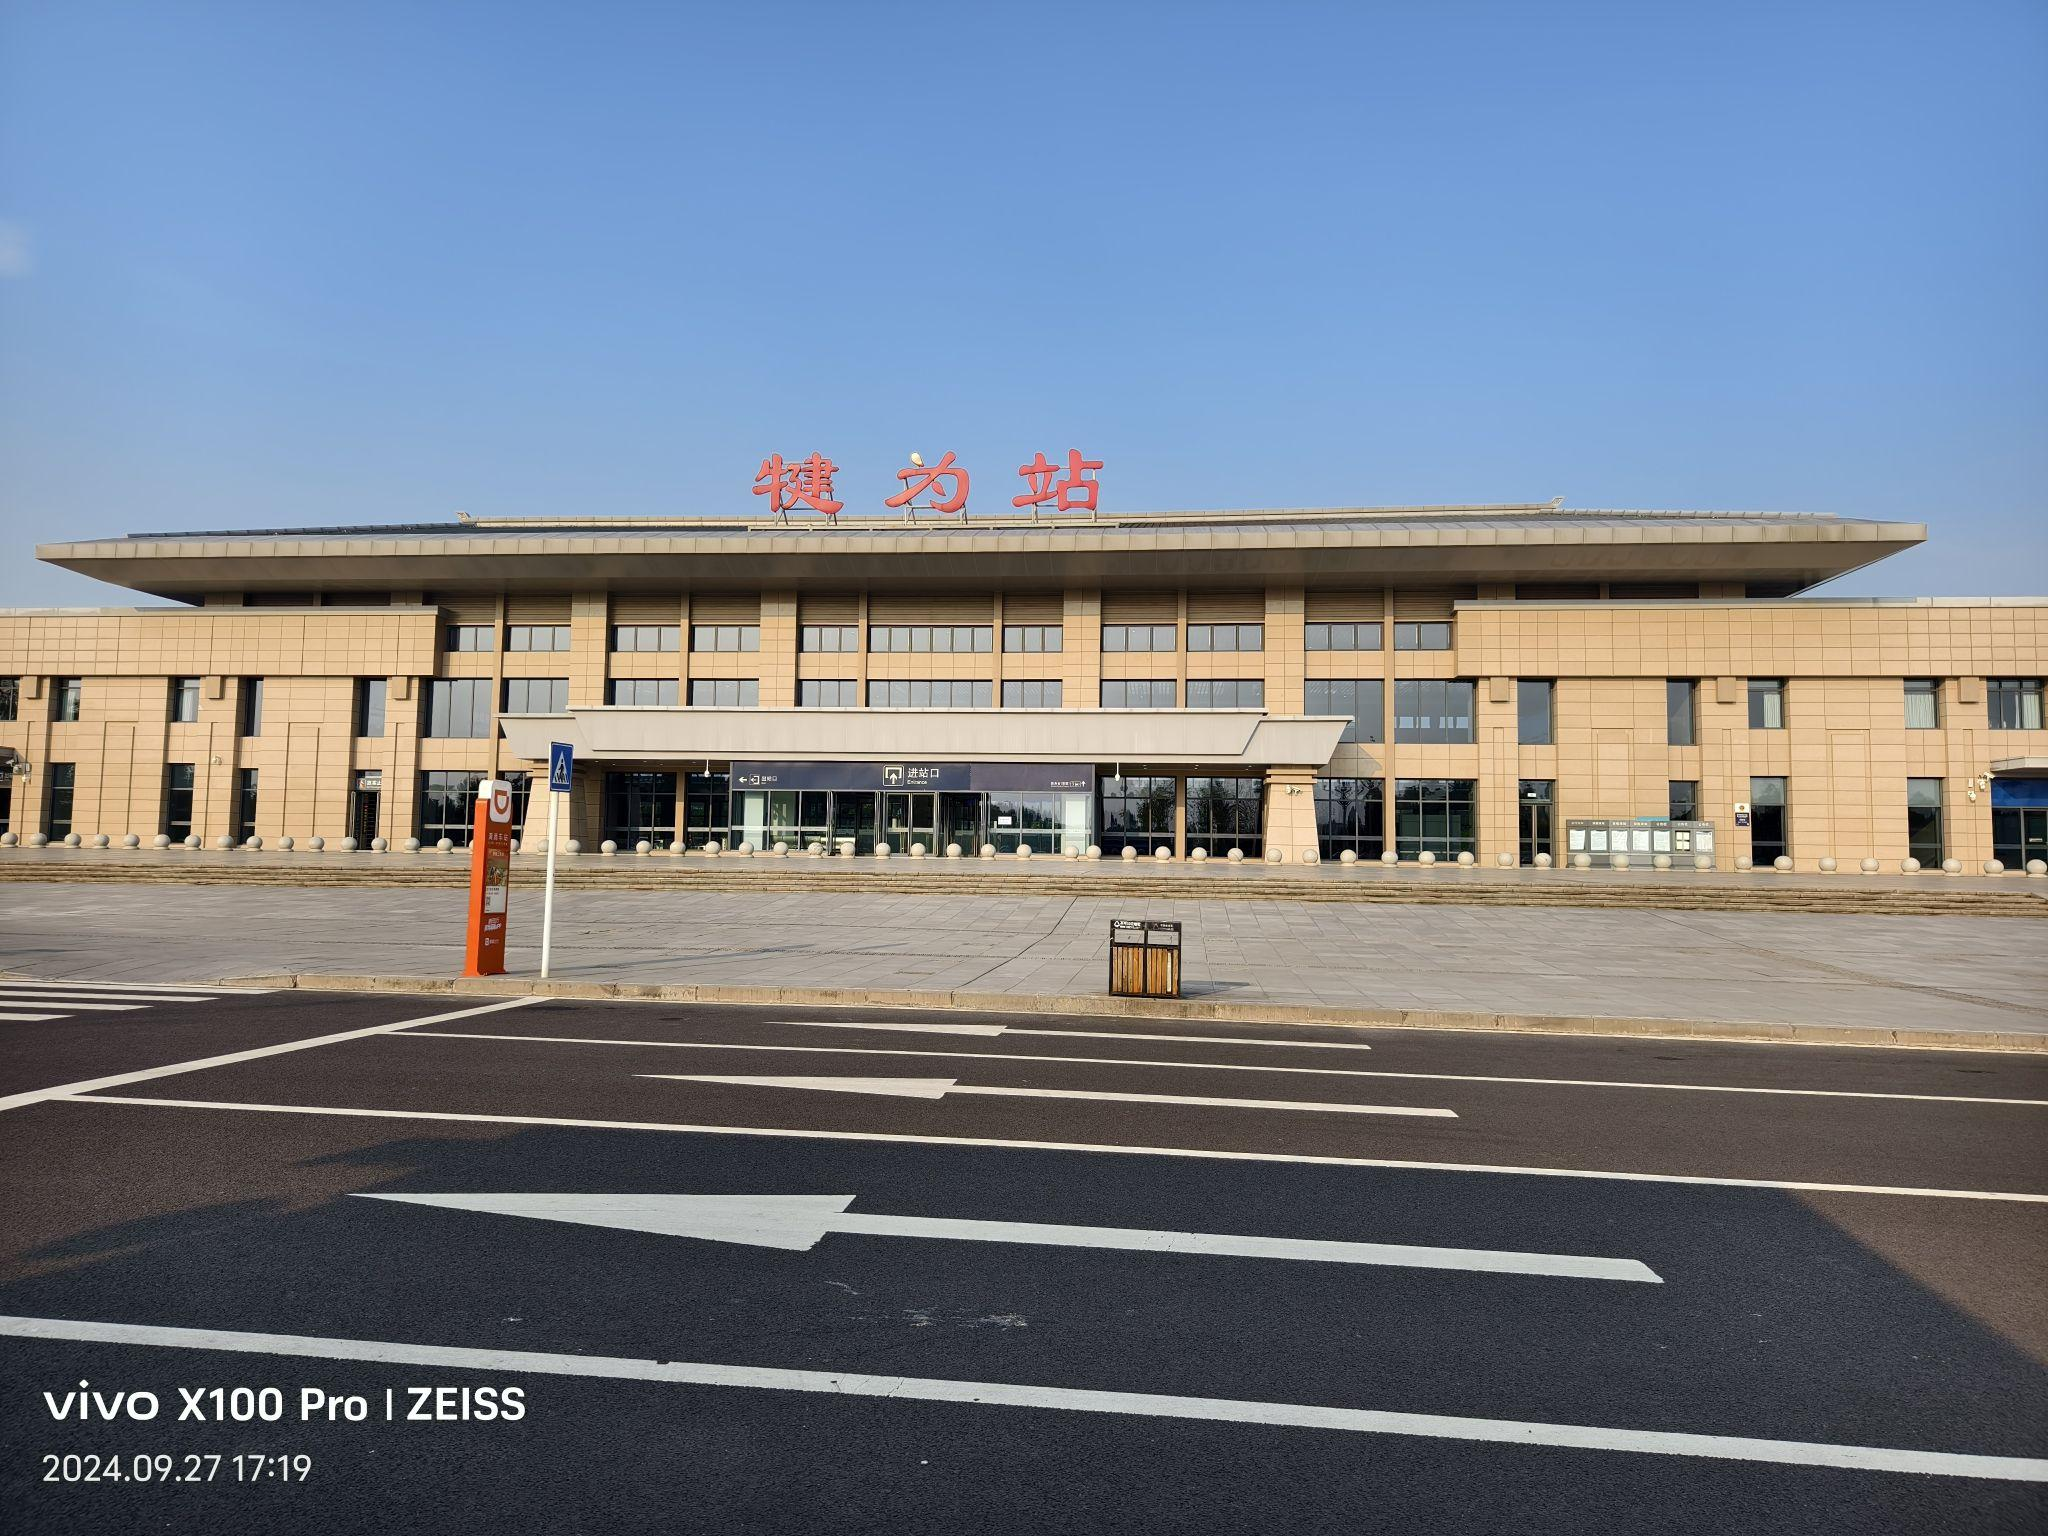
地标名称：犍为站
所在城市：乐山市·犍为县